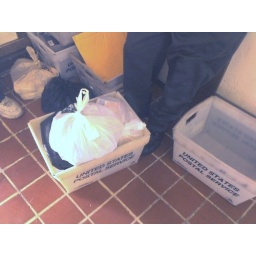
With the subtlety of a lion in the tall grass Lincoln had grabbed a few extra bins without me noticing